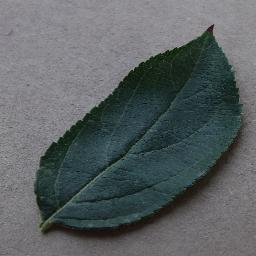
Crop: apple
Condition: healthy